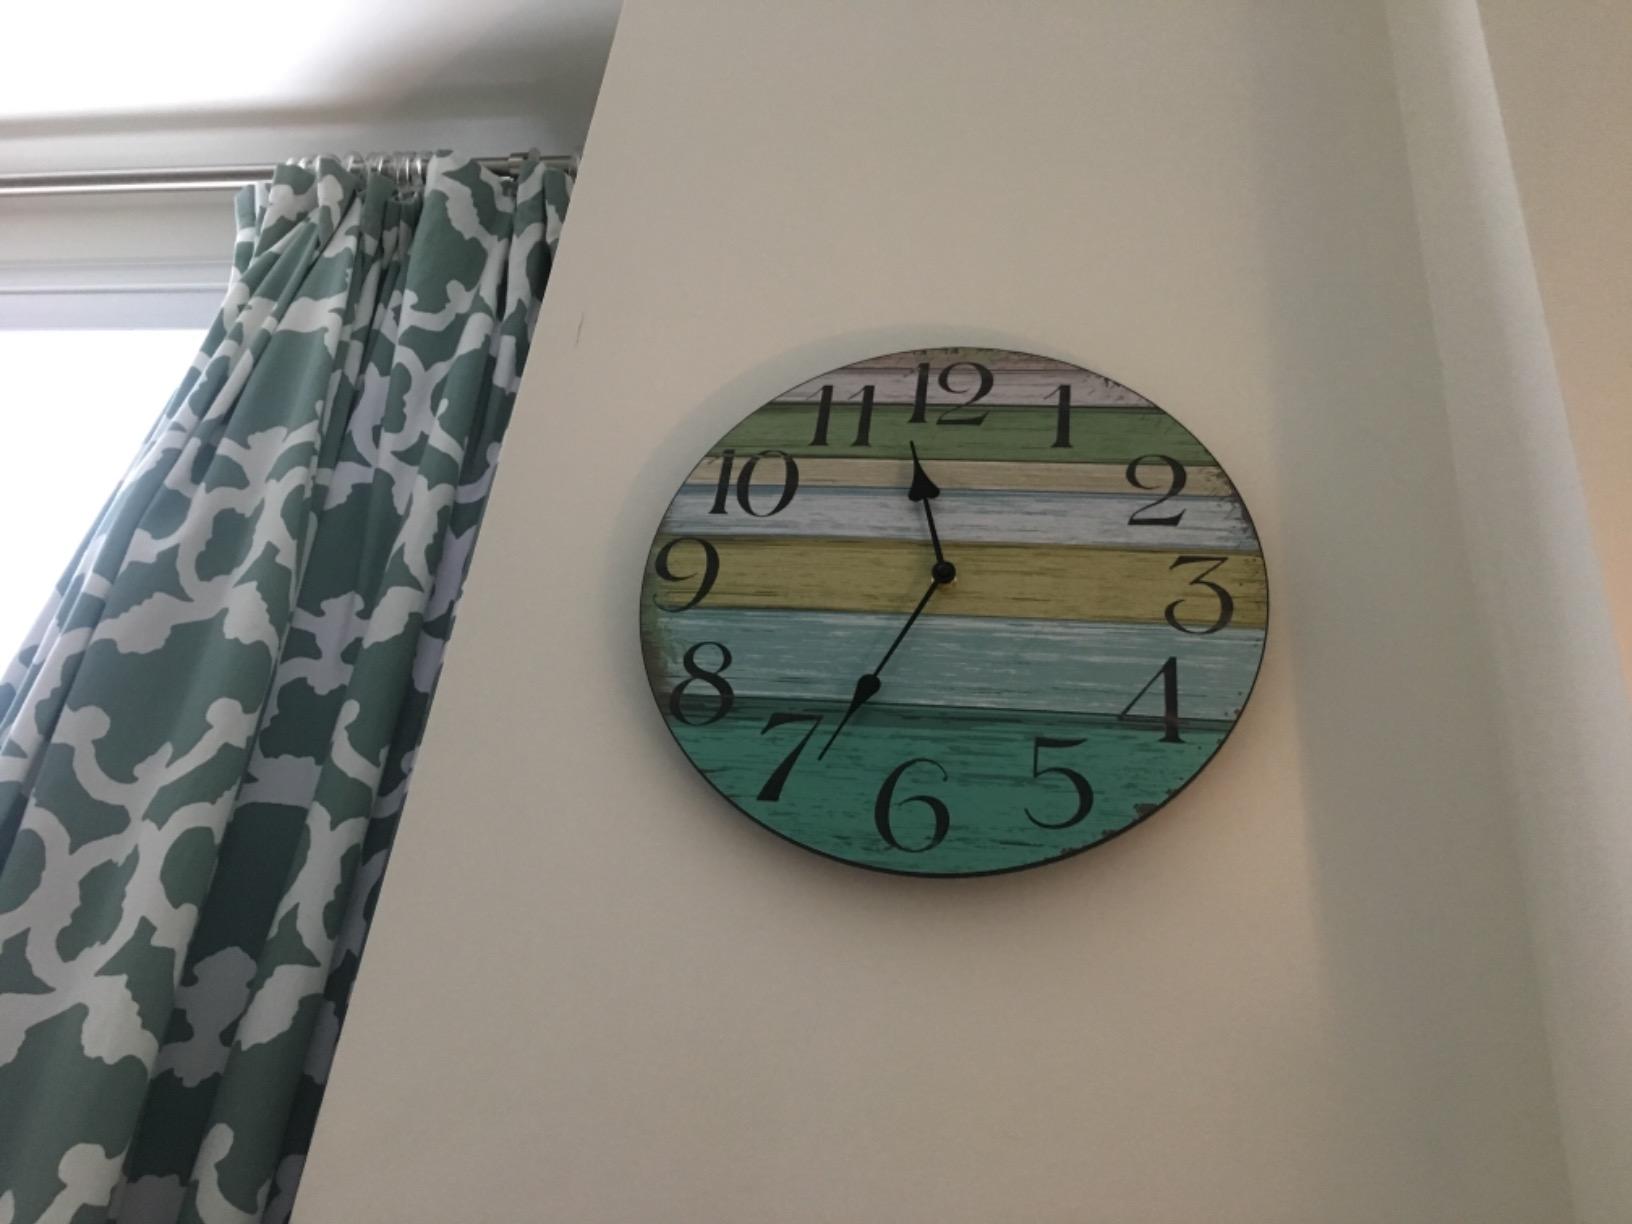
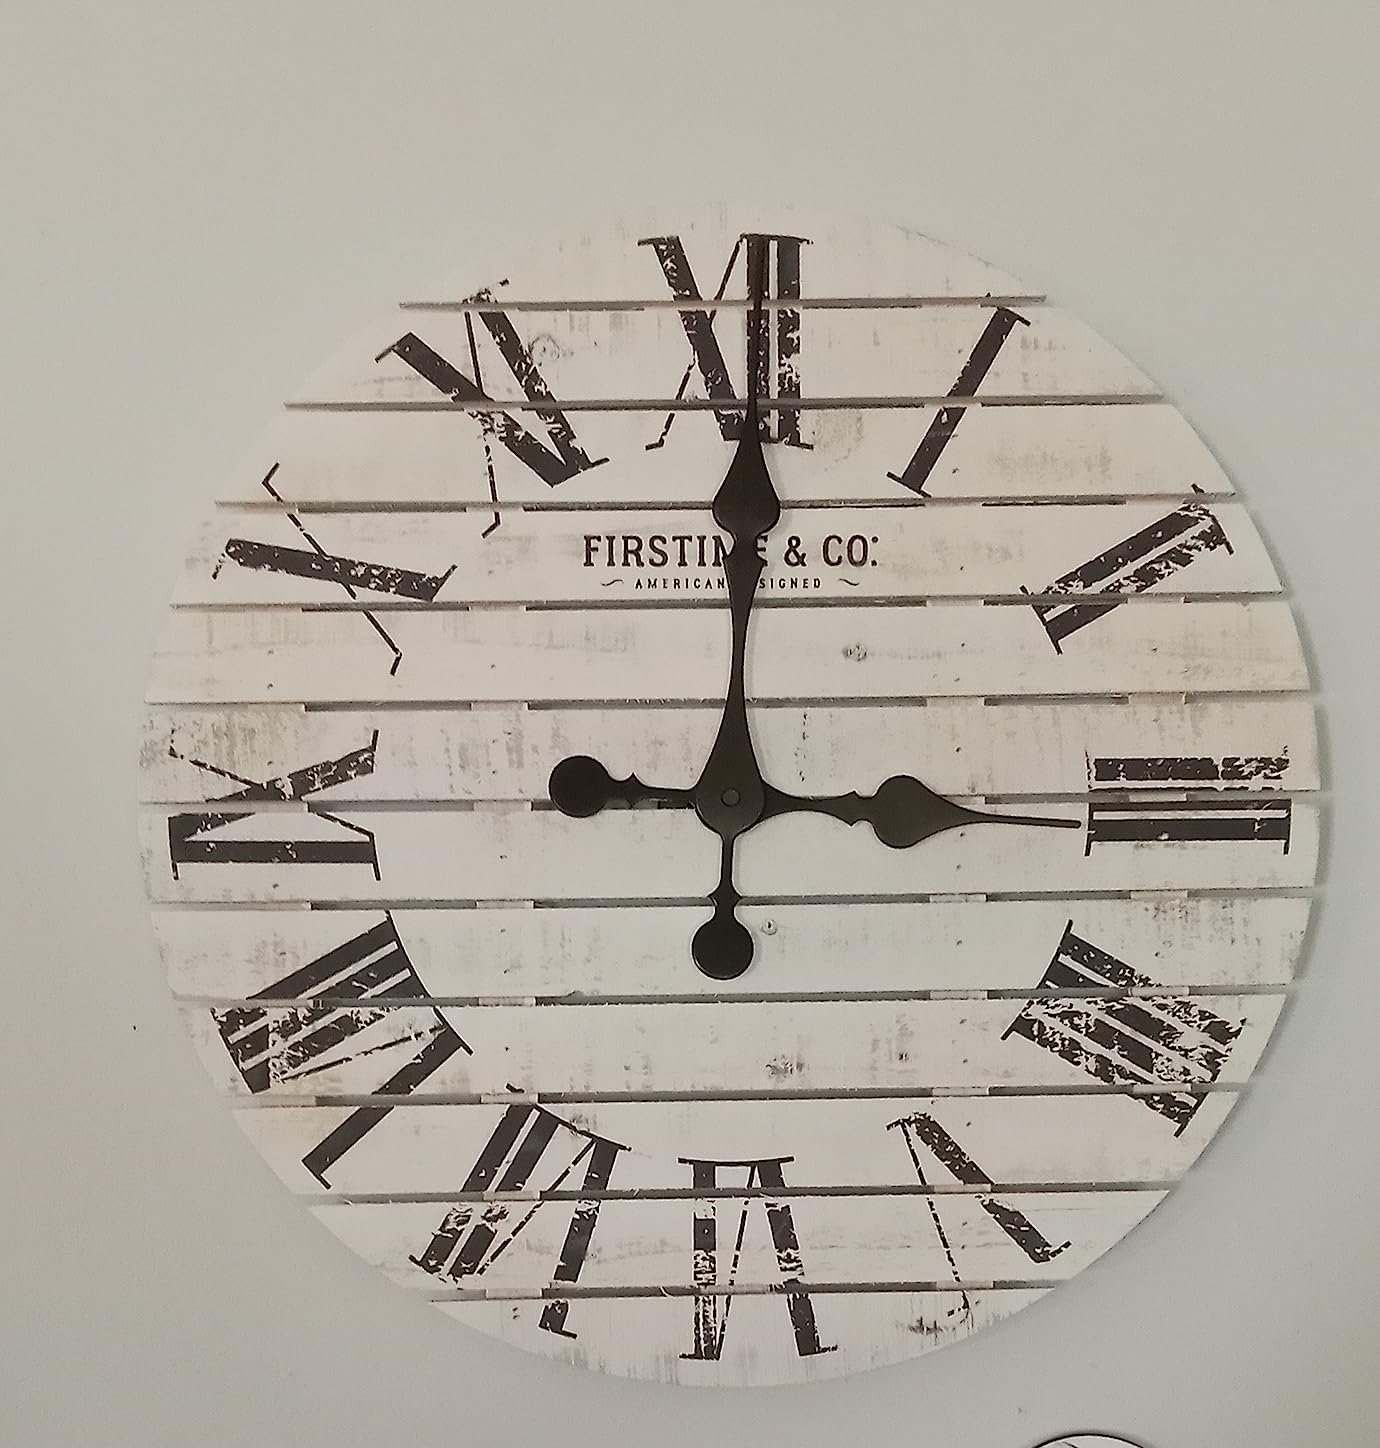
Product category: clock
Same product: no